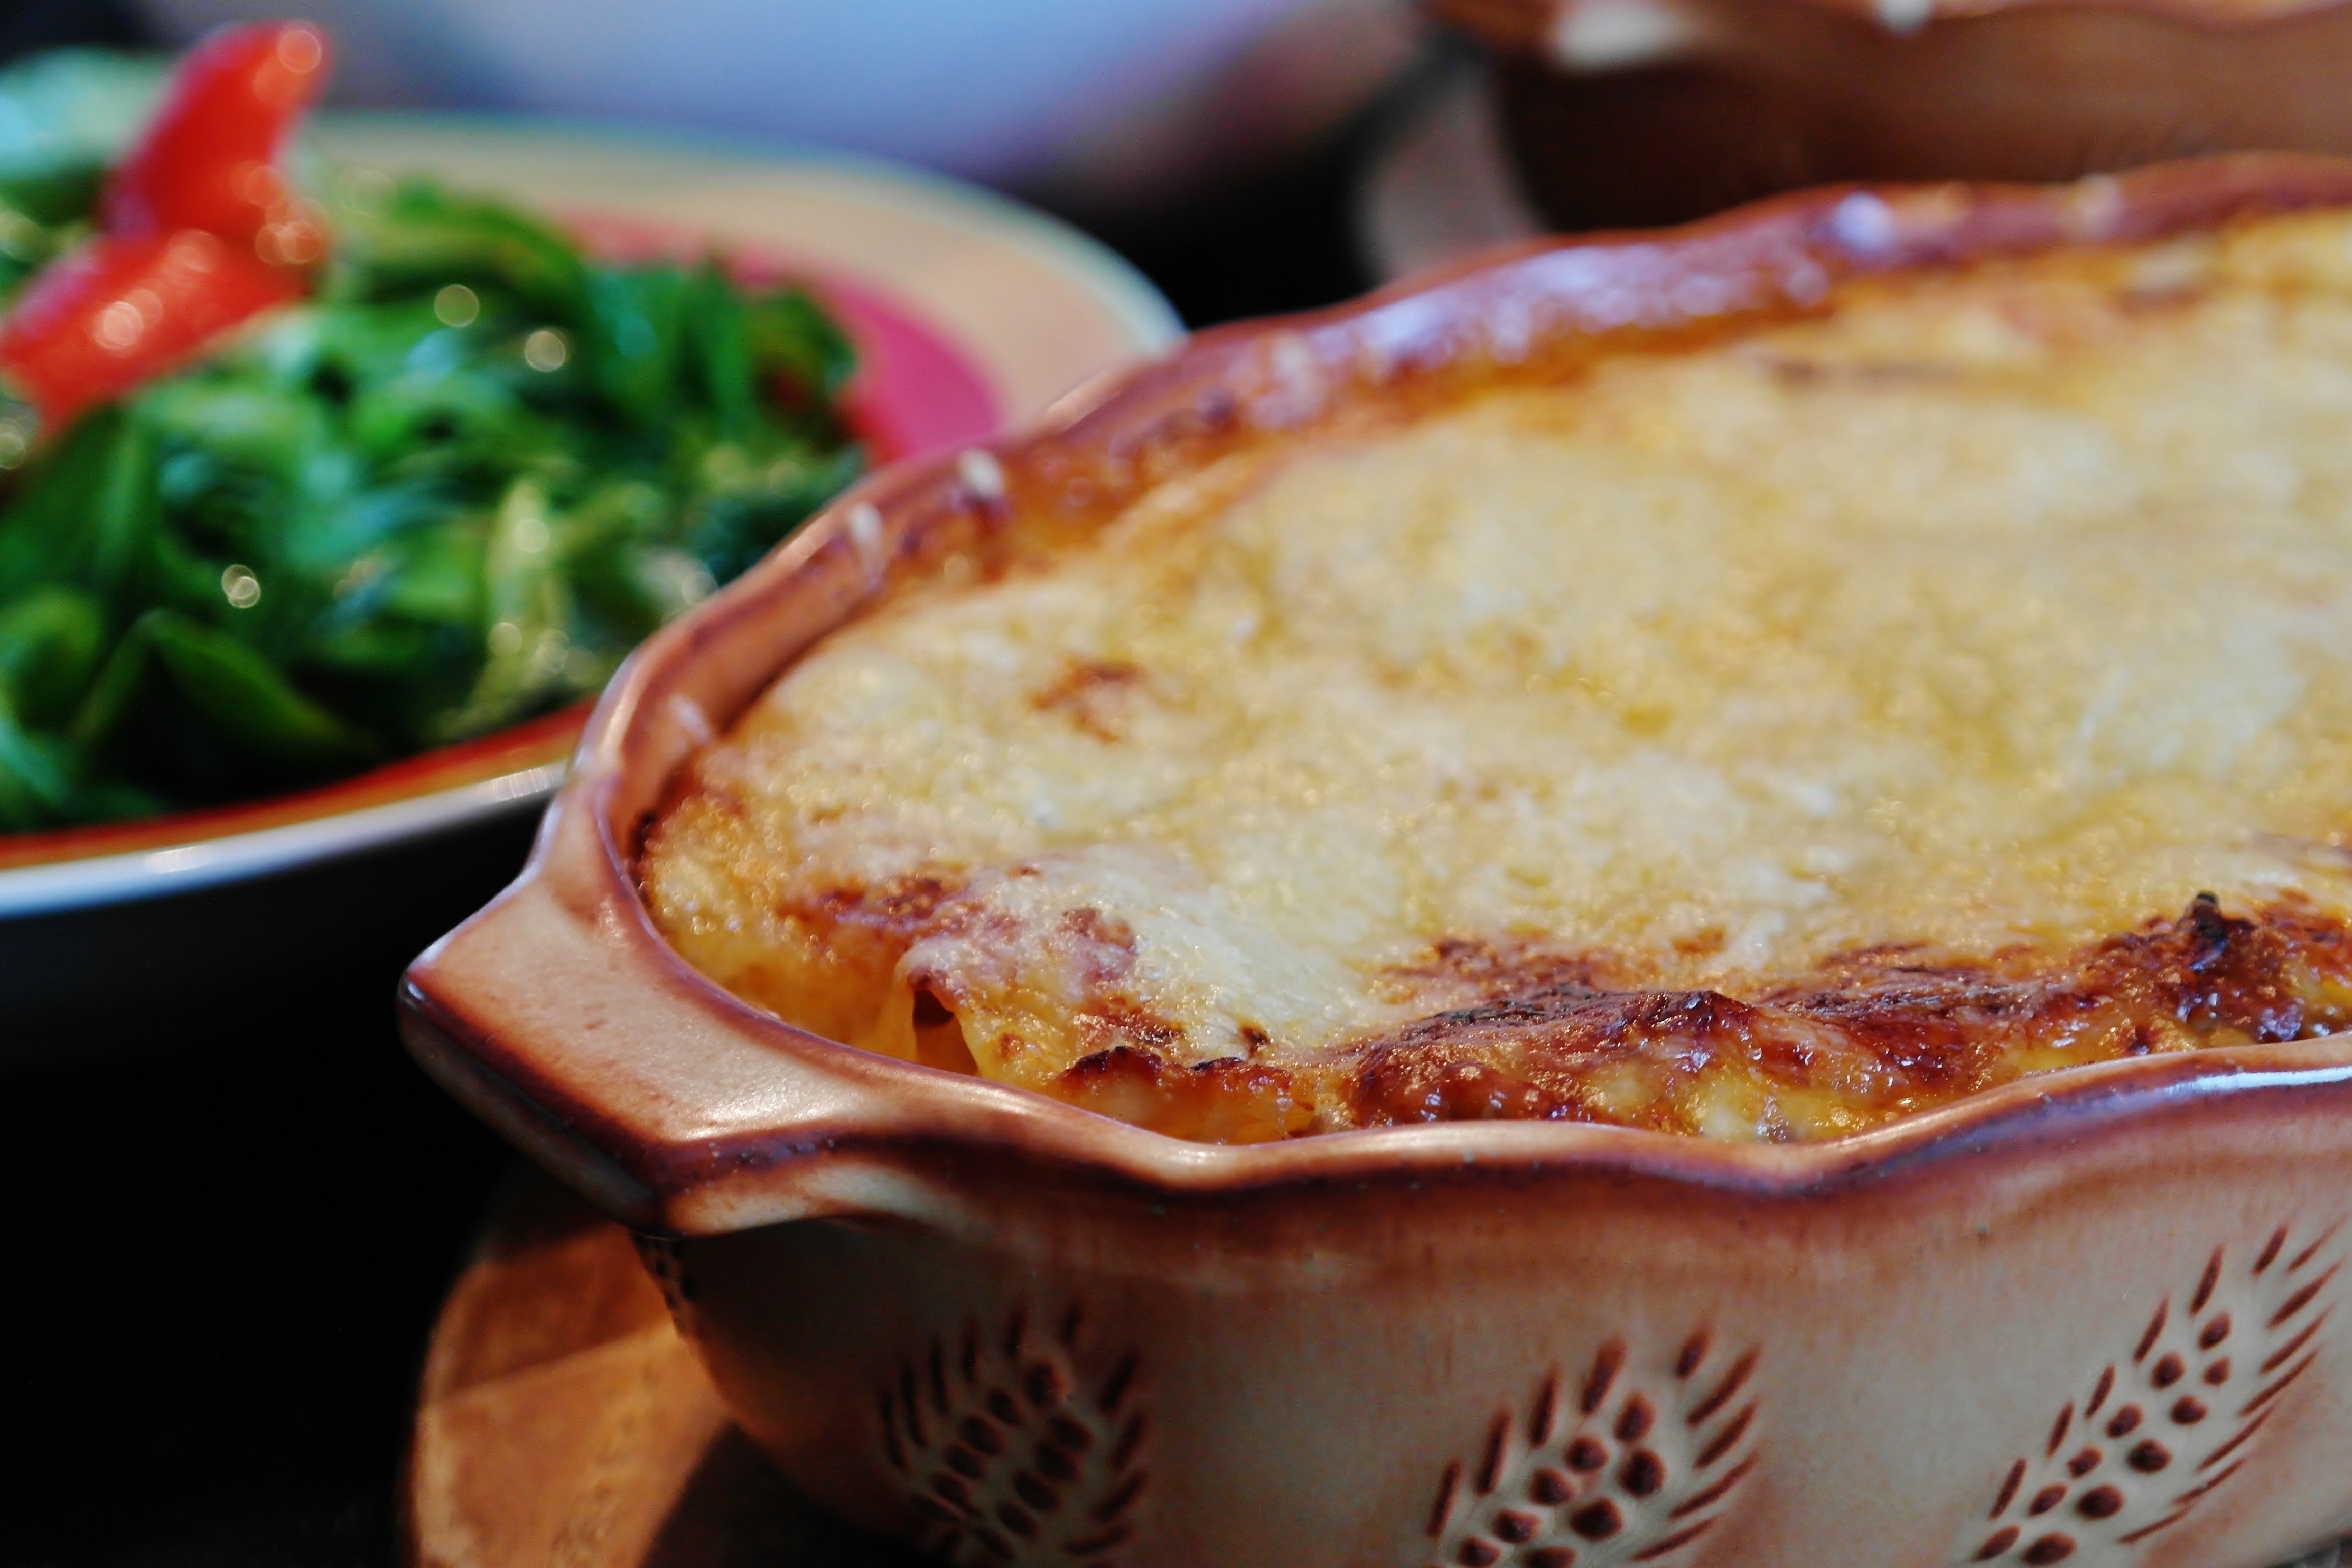
food, dish, cuisine, ingredient, cottage pie, comfort food, Hachis parmentier, Spoonbread, dessert, moussaka, French onion soup, pastitsio, Brandade, Bobotie, lasagne, souffle, tartiflette, Cassolette, produce, Queso flameado, gratin, recipe, creme brulee, Zapiekanka, baked goods, pot pie, parmigiana